Thracian question

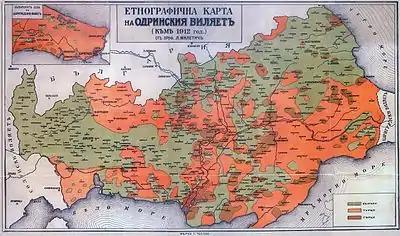
An ethnographic map of Thrace in 1912.

The Thracian question is the question of the territory, population and historical heritage of Thrace. The Thracian question is part of the Eastern Question.